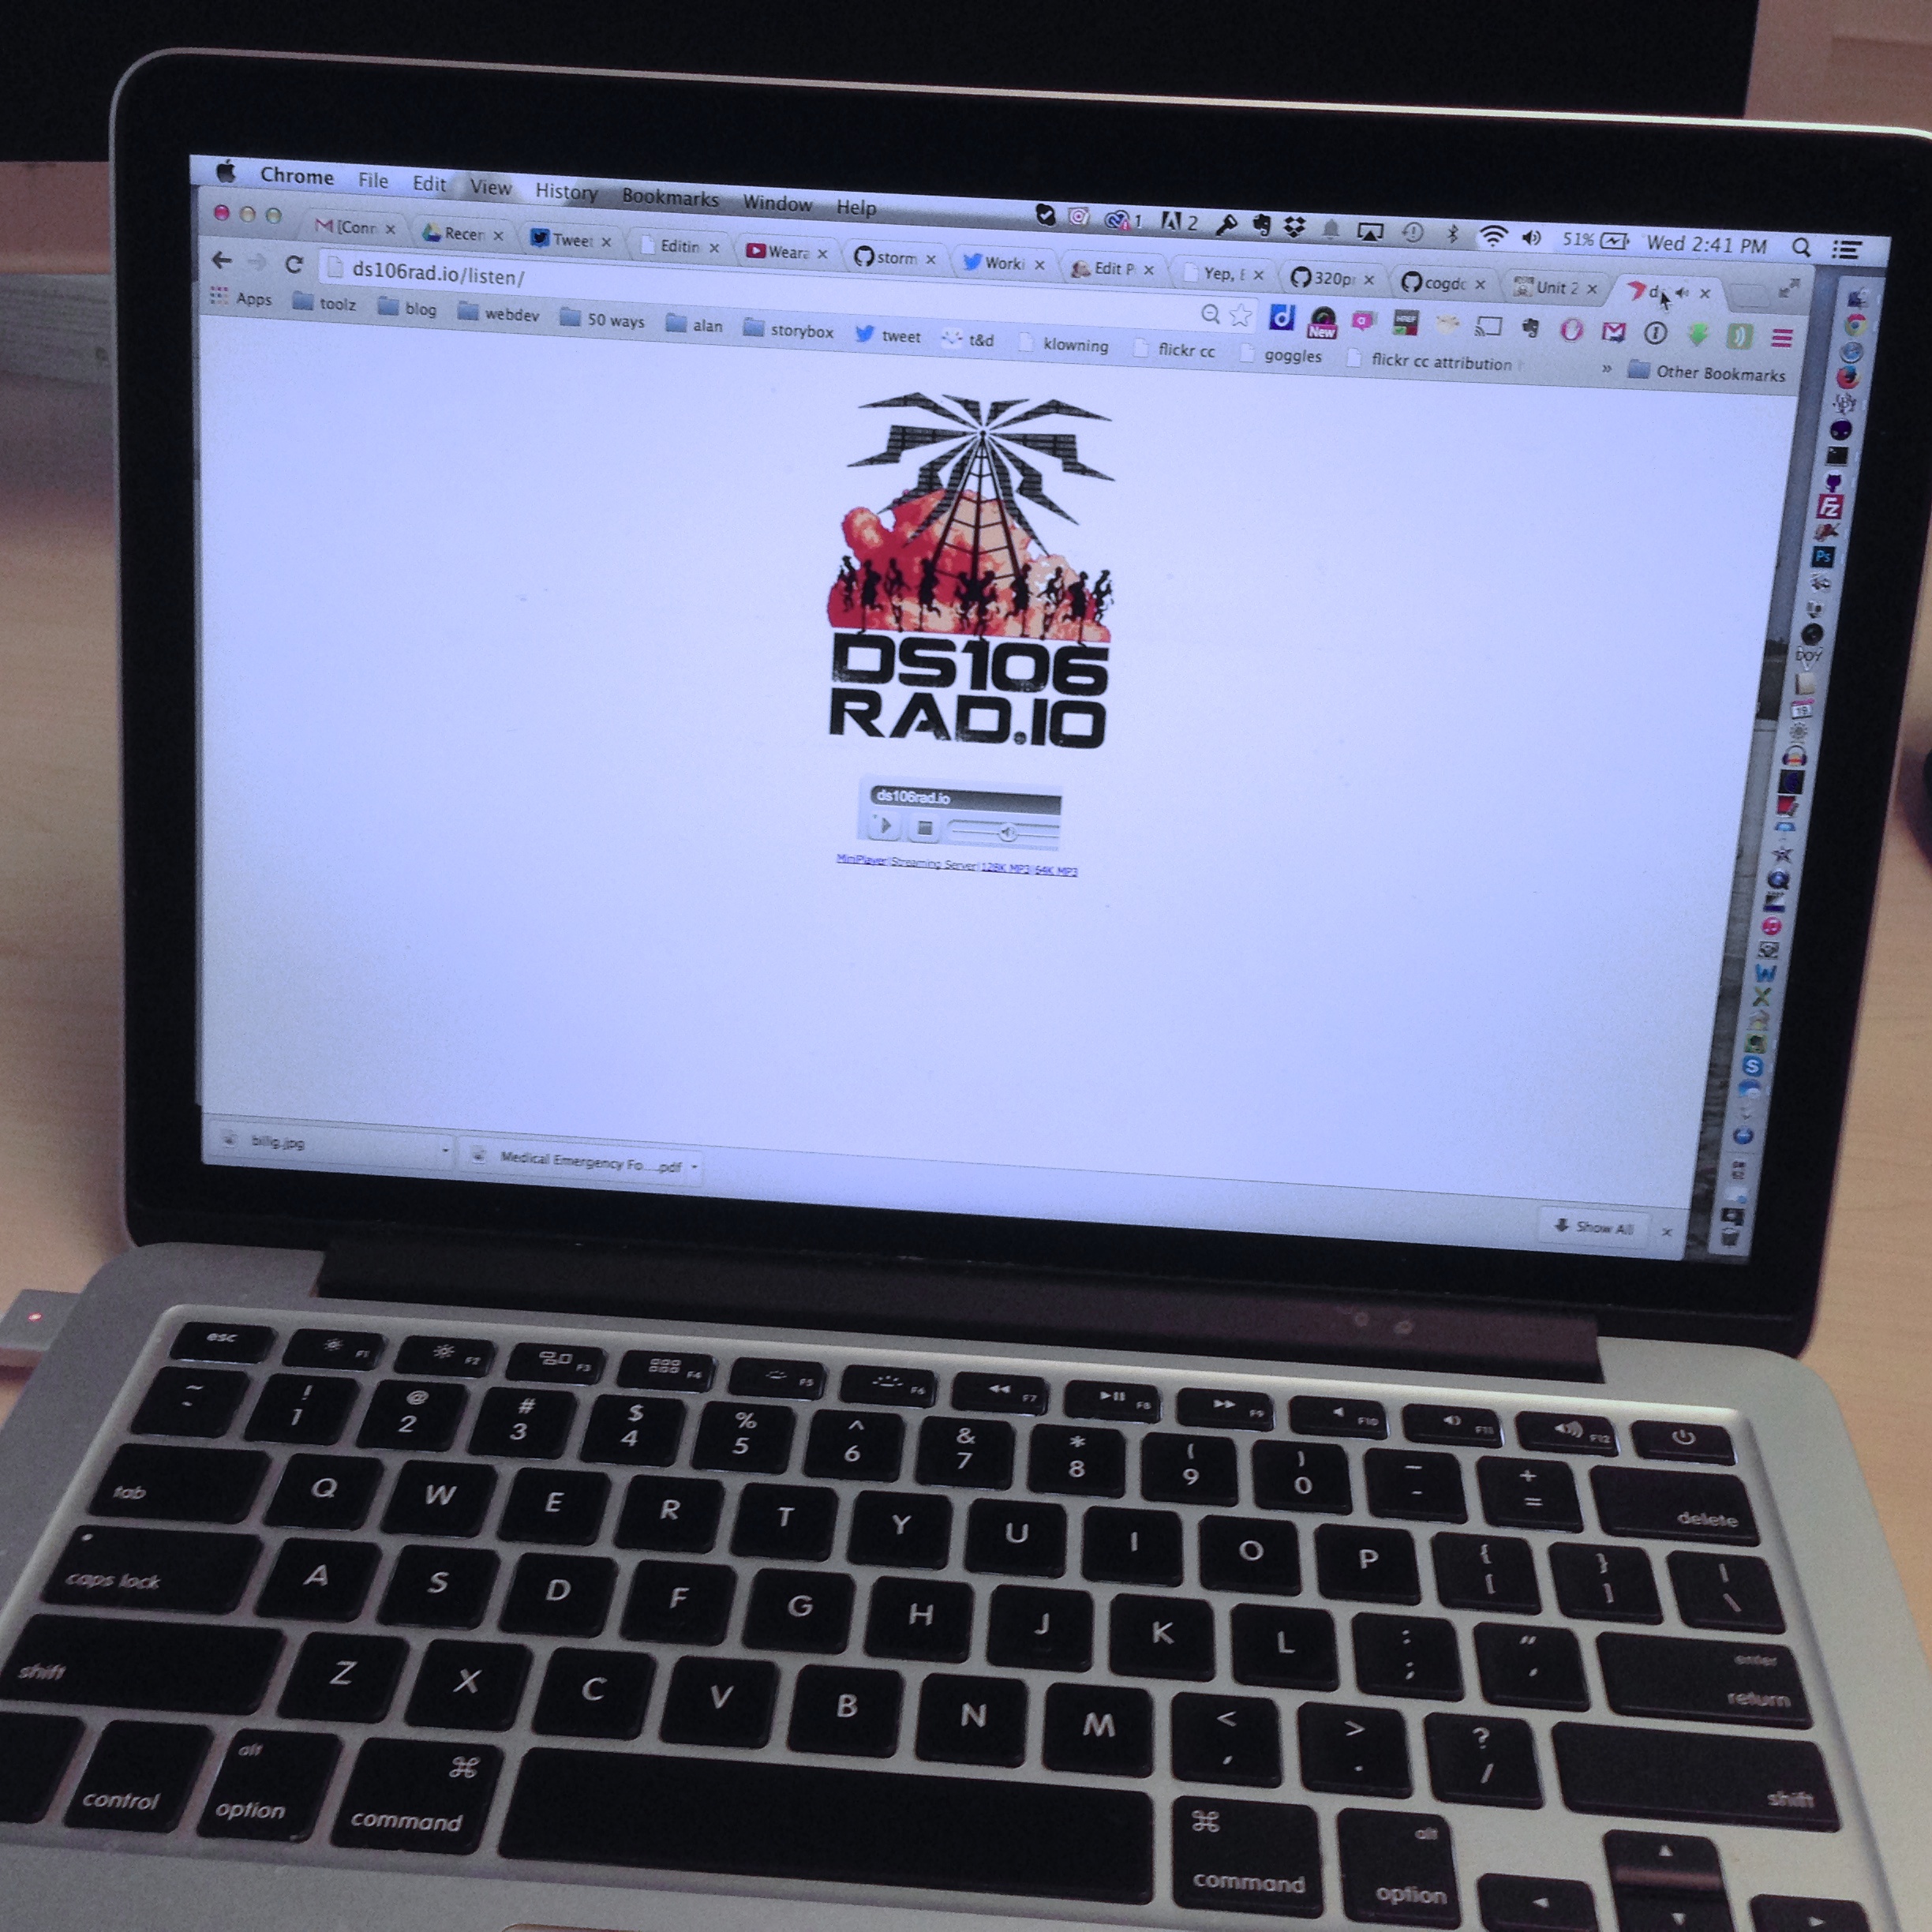
laptop, technology, radio, brand, ds106, ds106radio, multimedia, netbook, personal computer, electronic device, computer hardware, personal computer hardware, display device, computer program